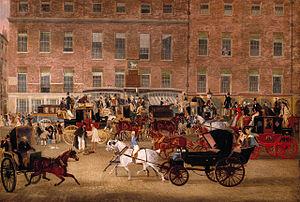
Thrupp & Maberly fut une entreprise britannique de carrosserie basée dans le West End de Londres, en Angleterre. Fabricants de carrosses de la Reine Victoria, ils fonctionnèrent pendant plus de deux siècles jusqu'en 1967, appartenant alors au Groupe Rootes, qui dut cesser ses activités suite aux grèves sauvages de la fin des années soixante.